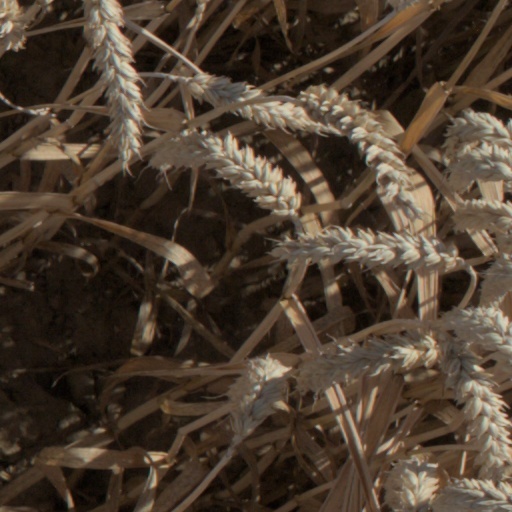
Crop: wheat